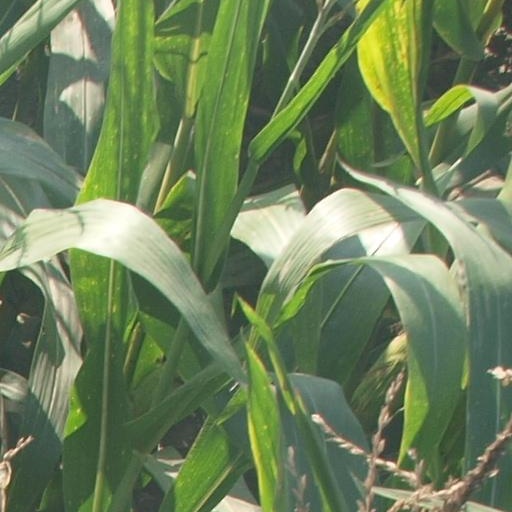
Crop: maize; corn